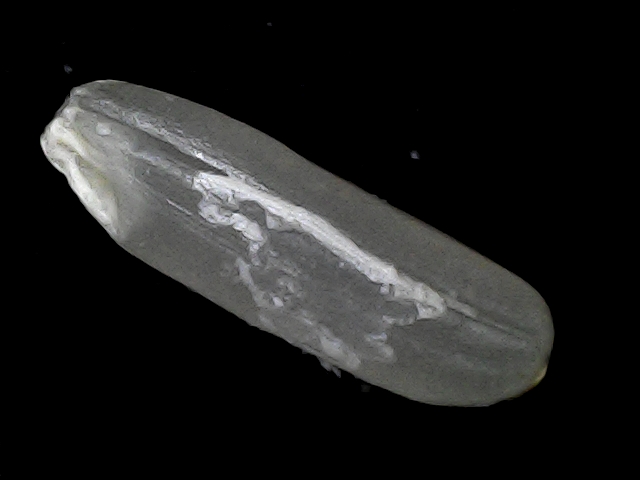
Rice variety: BD75